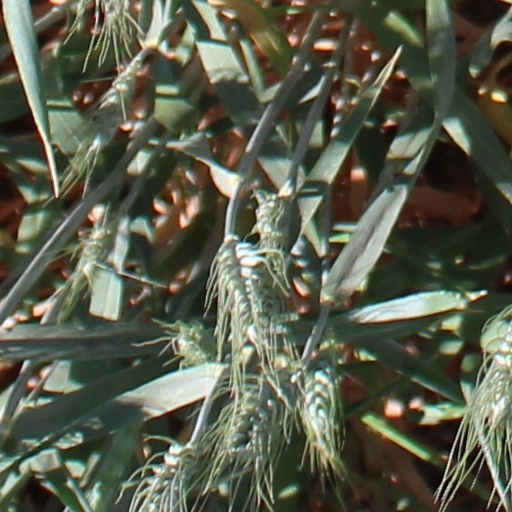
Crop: wheat